Lyppeius

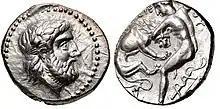
Silver tetradrachm struck sometime during Lyppeius' reign. : Zeus facing right; : Heracles with Nemean Lion in a strangle-hold.

Lyppeius was king of the ancient kingdom of Paeonia from 359/8 until his death around 335 BC. He succeeded the first known Paeonian king, Agis, under unknown circumstances and may have been his son, but this is only speculation.